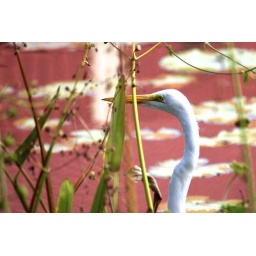
The lovely red background is real - red tiled roof of the building across the street reflected in the lake - kinda cool!